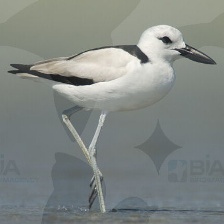
Species: CRAB PLOVER
Scientific name: DROMAS ARDEOLA